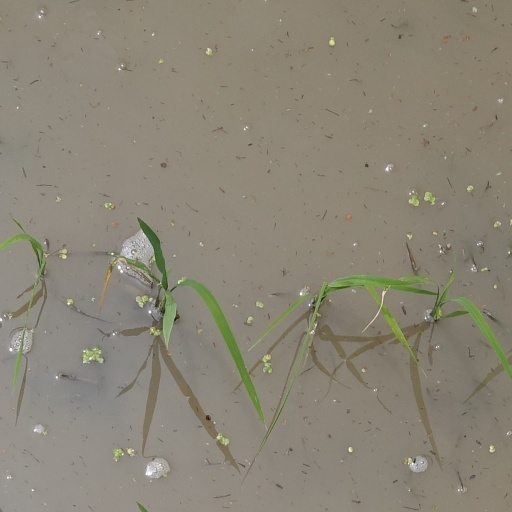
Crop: rice